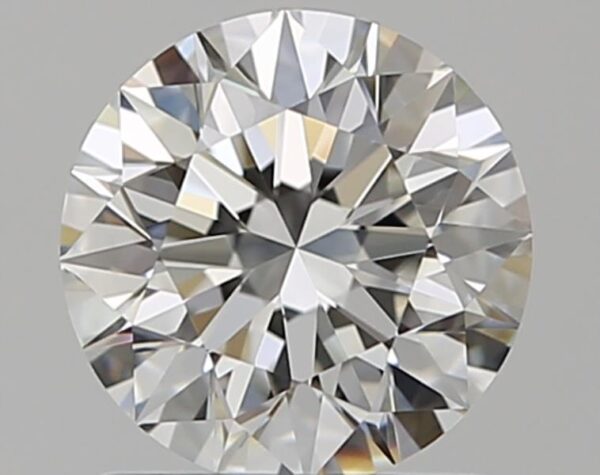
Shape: round
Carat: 1.02
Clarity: VVS1
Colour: G
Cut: EX
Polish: EX
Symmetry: EX
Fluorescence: N
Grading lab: GIA
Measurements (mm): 6.44 x 6.45 x 4.04